Ivica Križanac

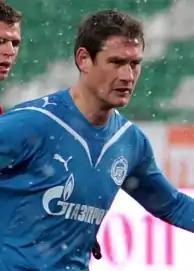
Ivica Križanac playing for Zenit Saint Petersburg

Ivica Križanac (born 13 April 1979) is a Croatian former professional footballer who played as a centre-back.